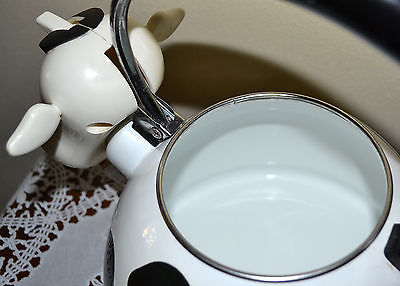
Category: kettle